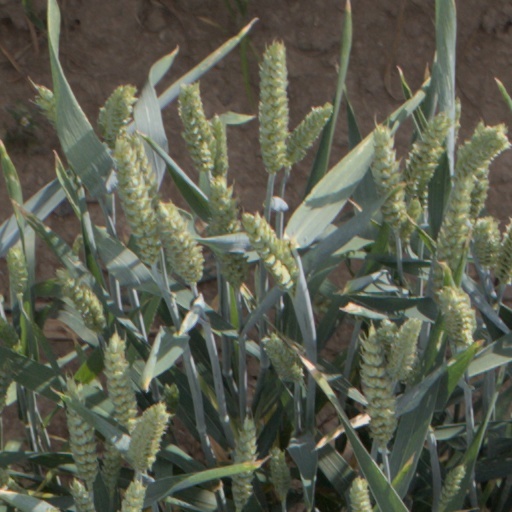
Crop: wheat